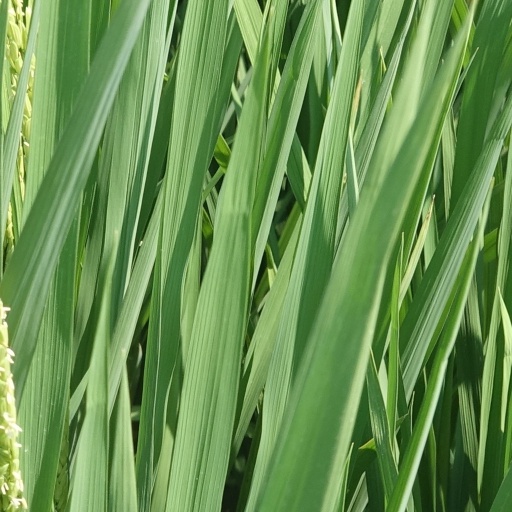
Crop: rice